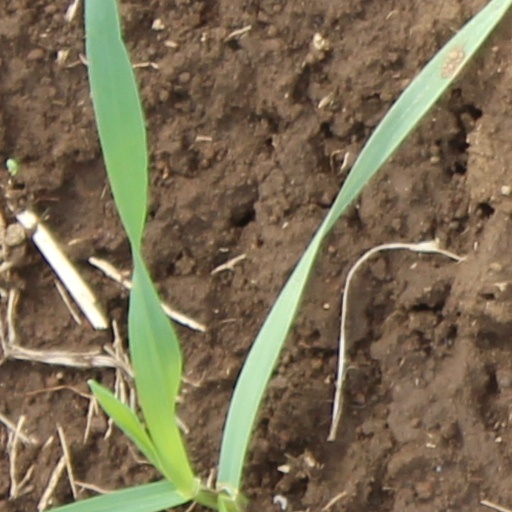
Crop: wheat